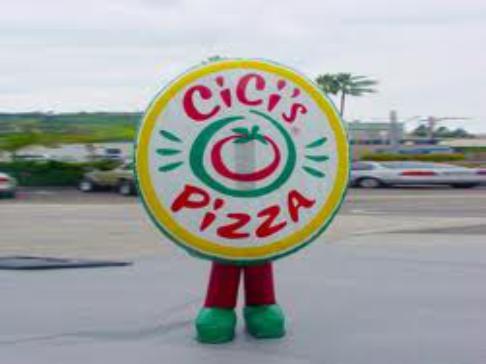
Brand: CiCi's Pizza
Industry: Food